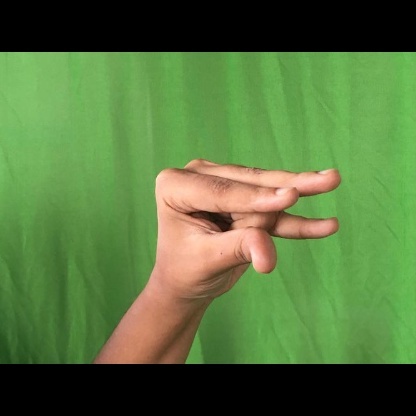
Mudra: Kangulam